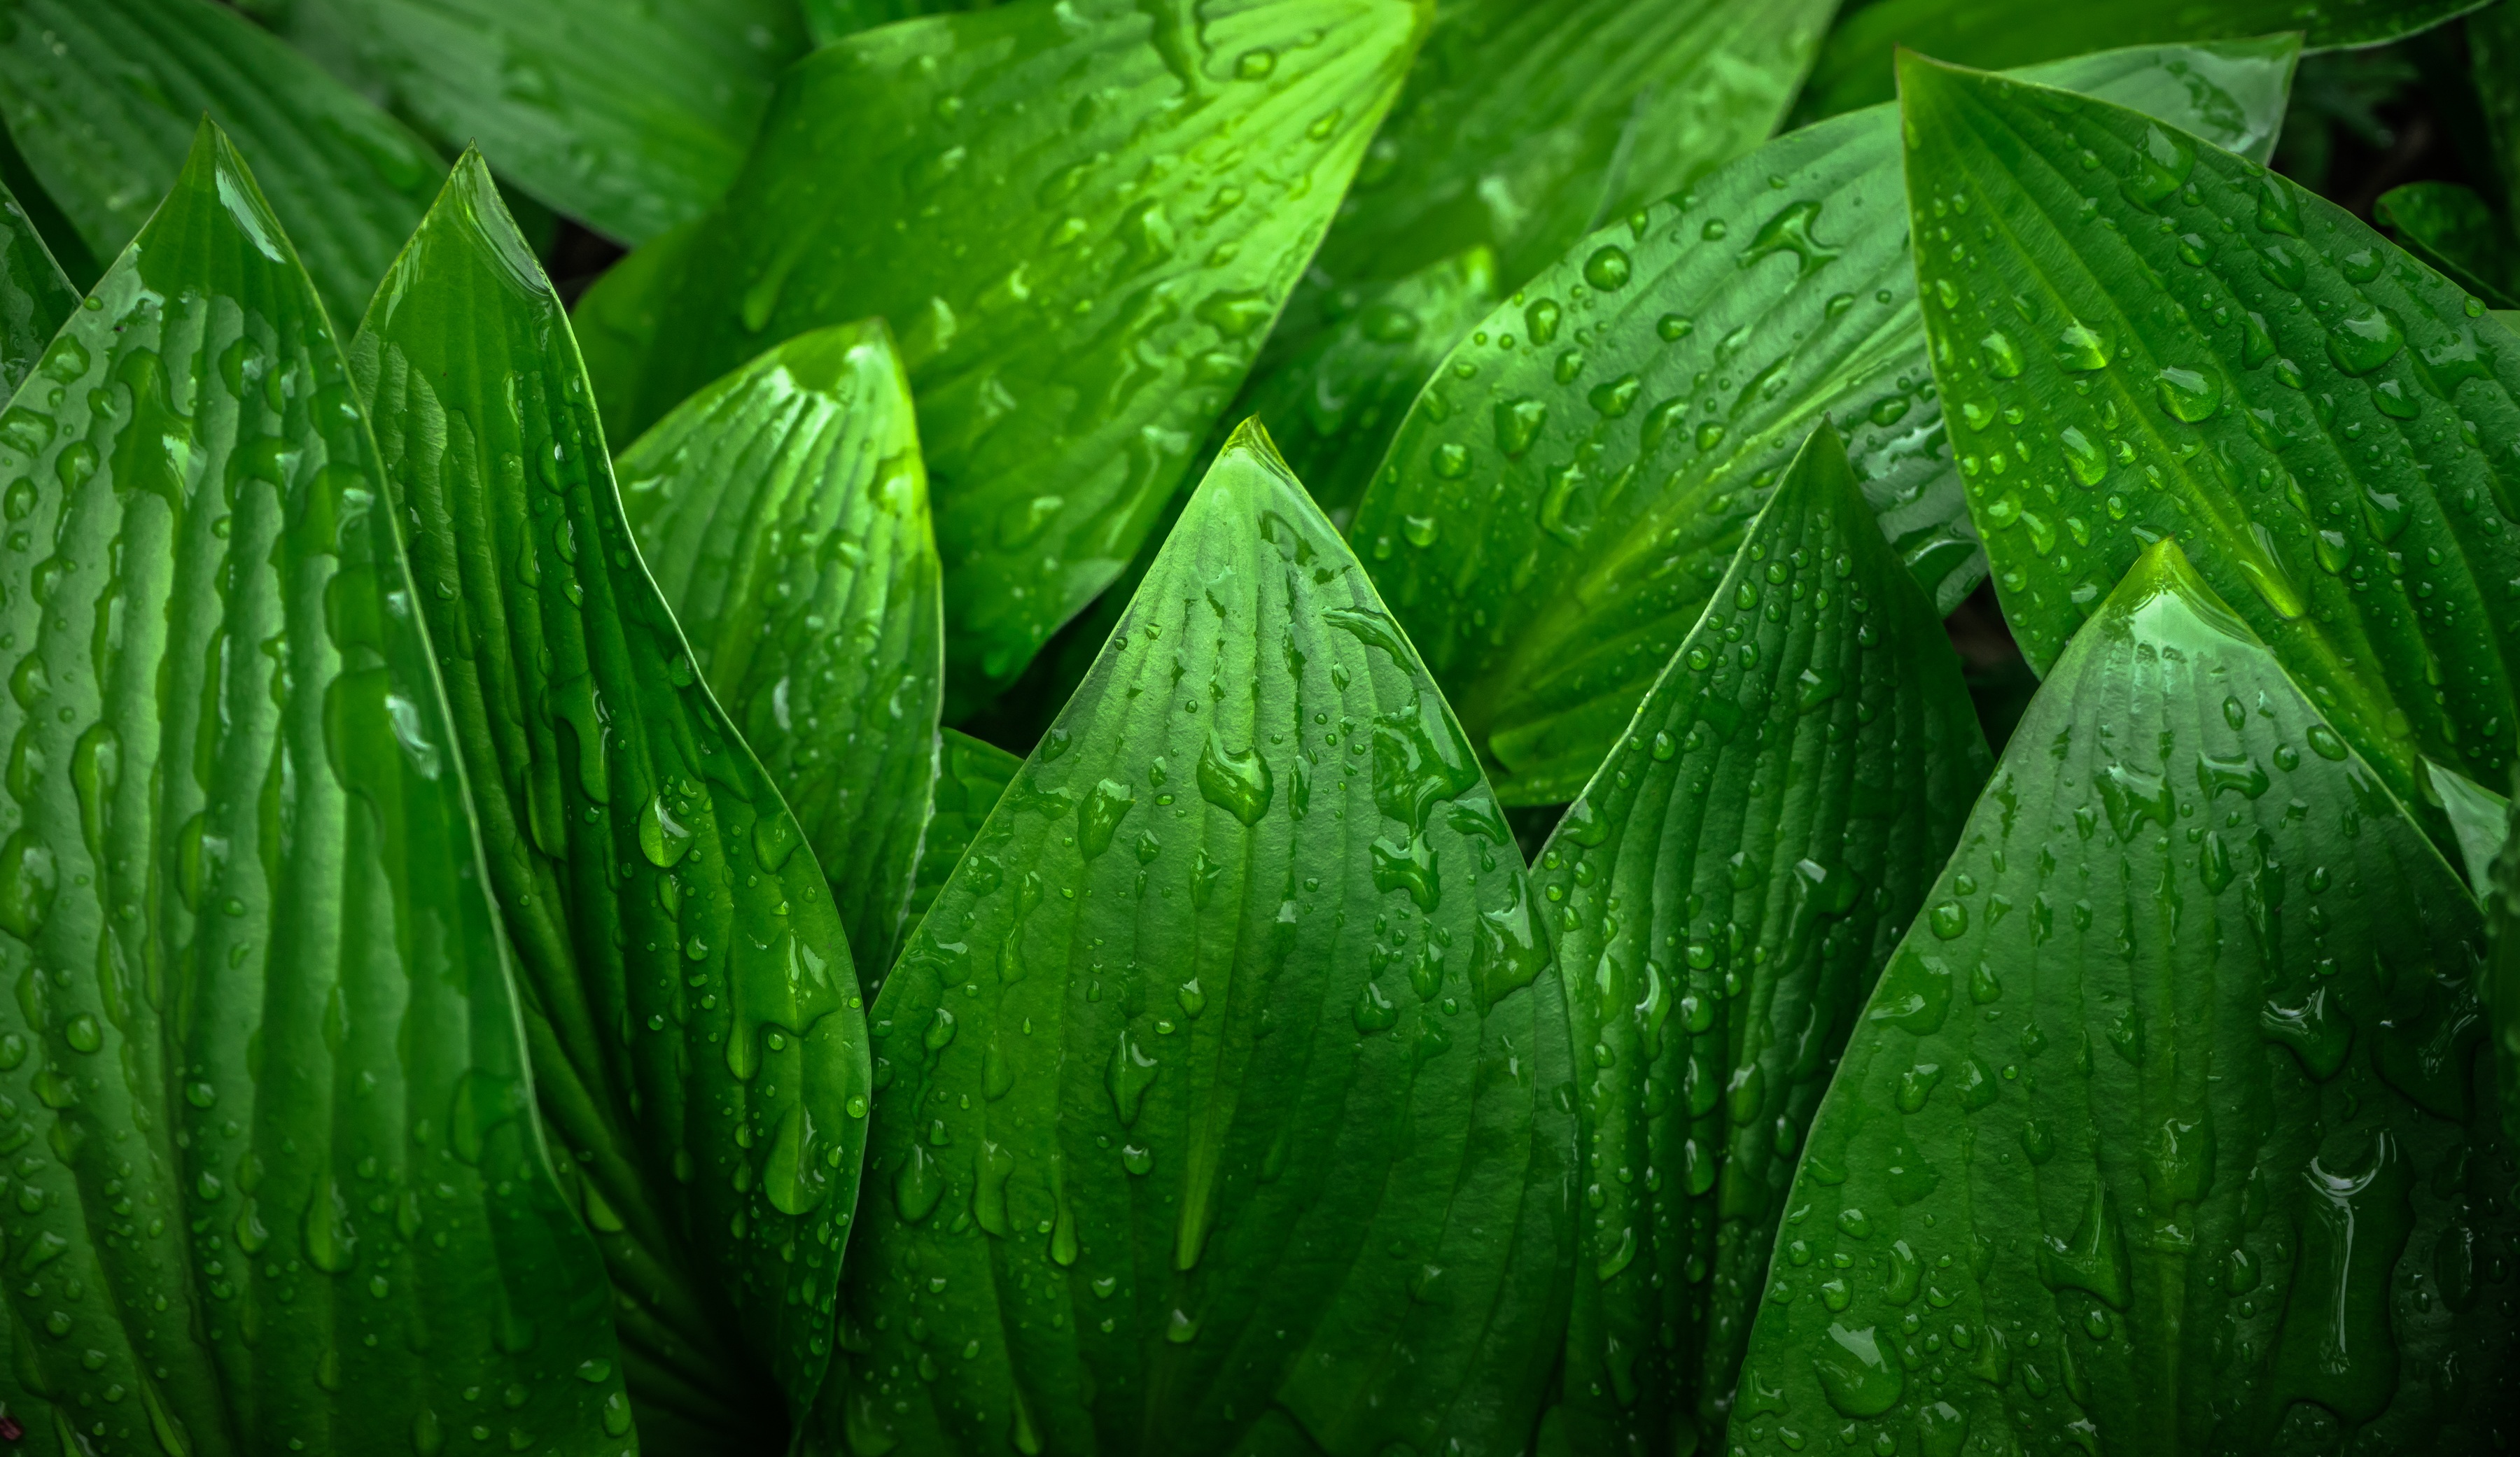
nature, grass, dew, abstract, plant, lawn, morning, leaf, flower, food, spring, green, herb, produce, aquatic plant, plants, macro photography, trickle, flowering plant, hwalyeob, grass family, plant stem, land plant